Morgan Out Island 41

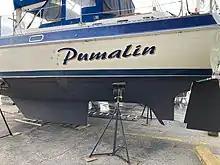
Example of modified keel on Morgan OI 41 Classic

In a 1994 review Richard Sherwood wrote, "the Morgan Out Island 41 is one of the world’s most popular